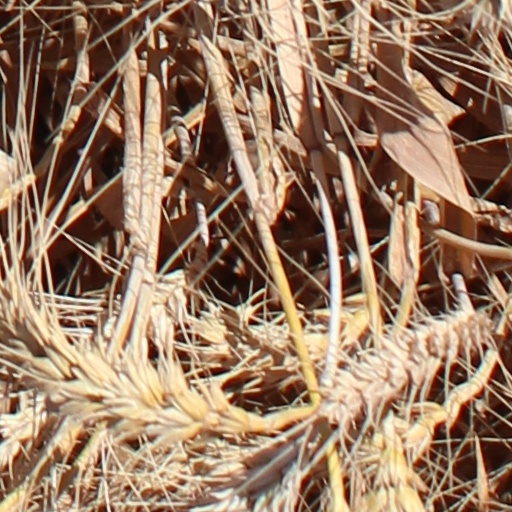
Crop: wheat